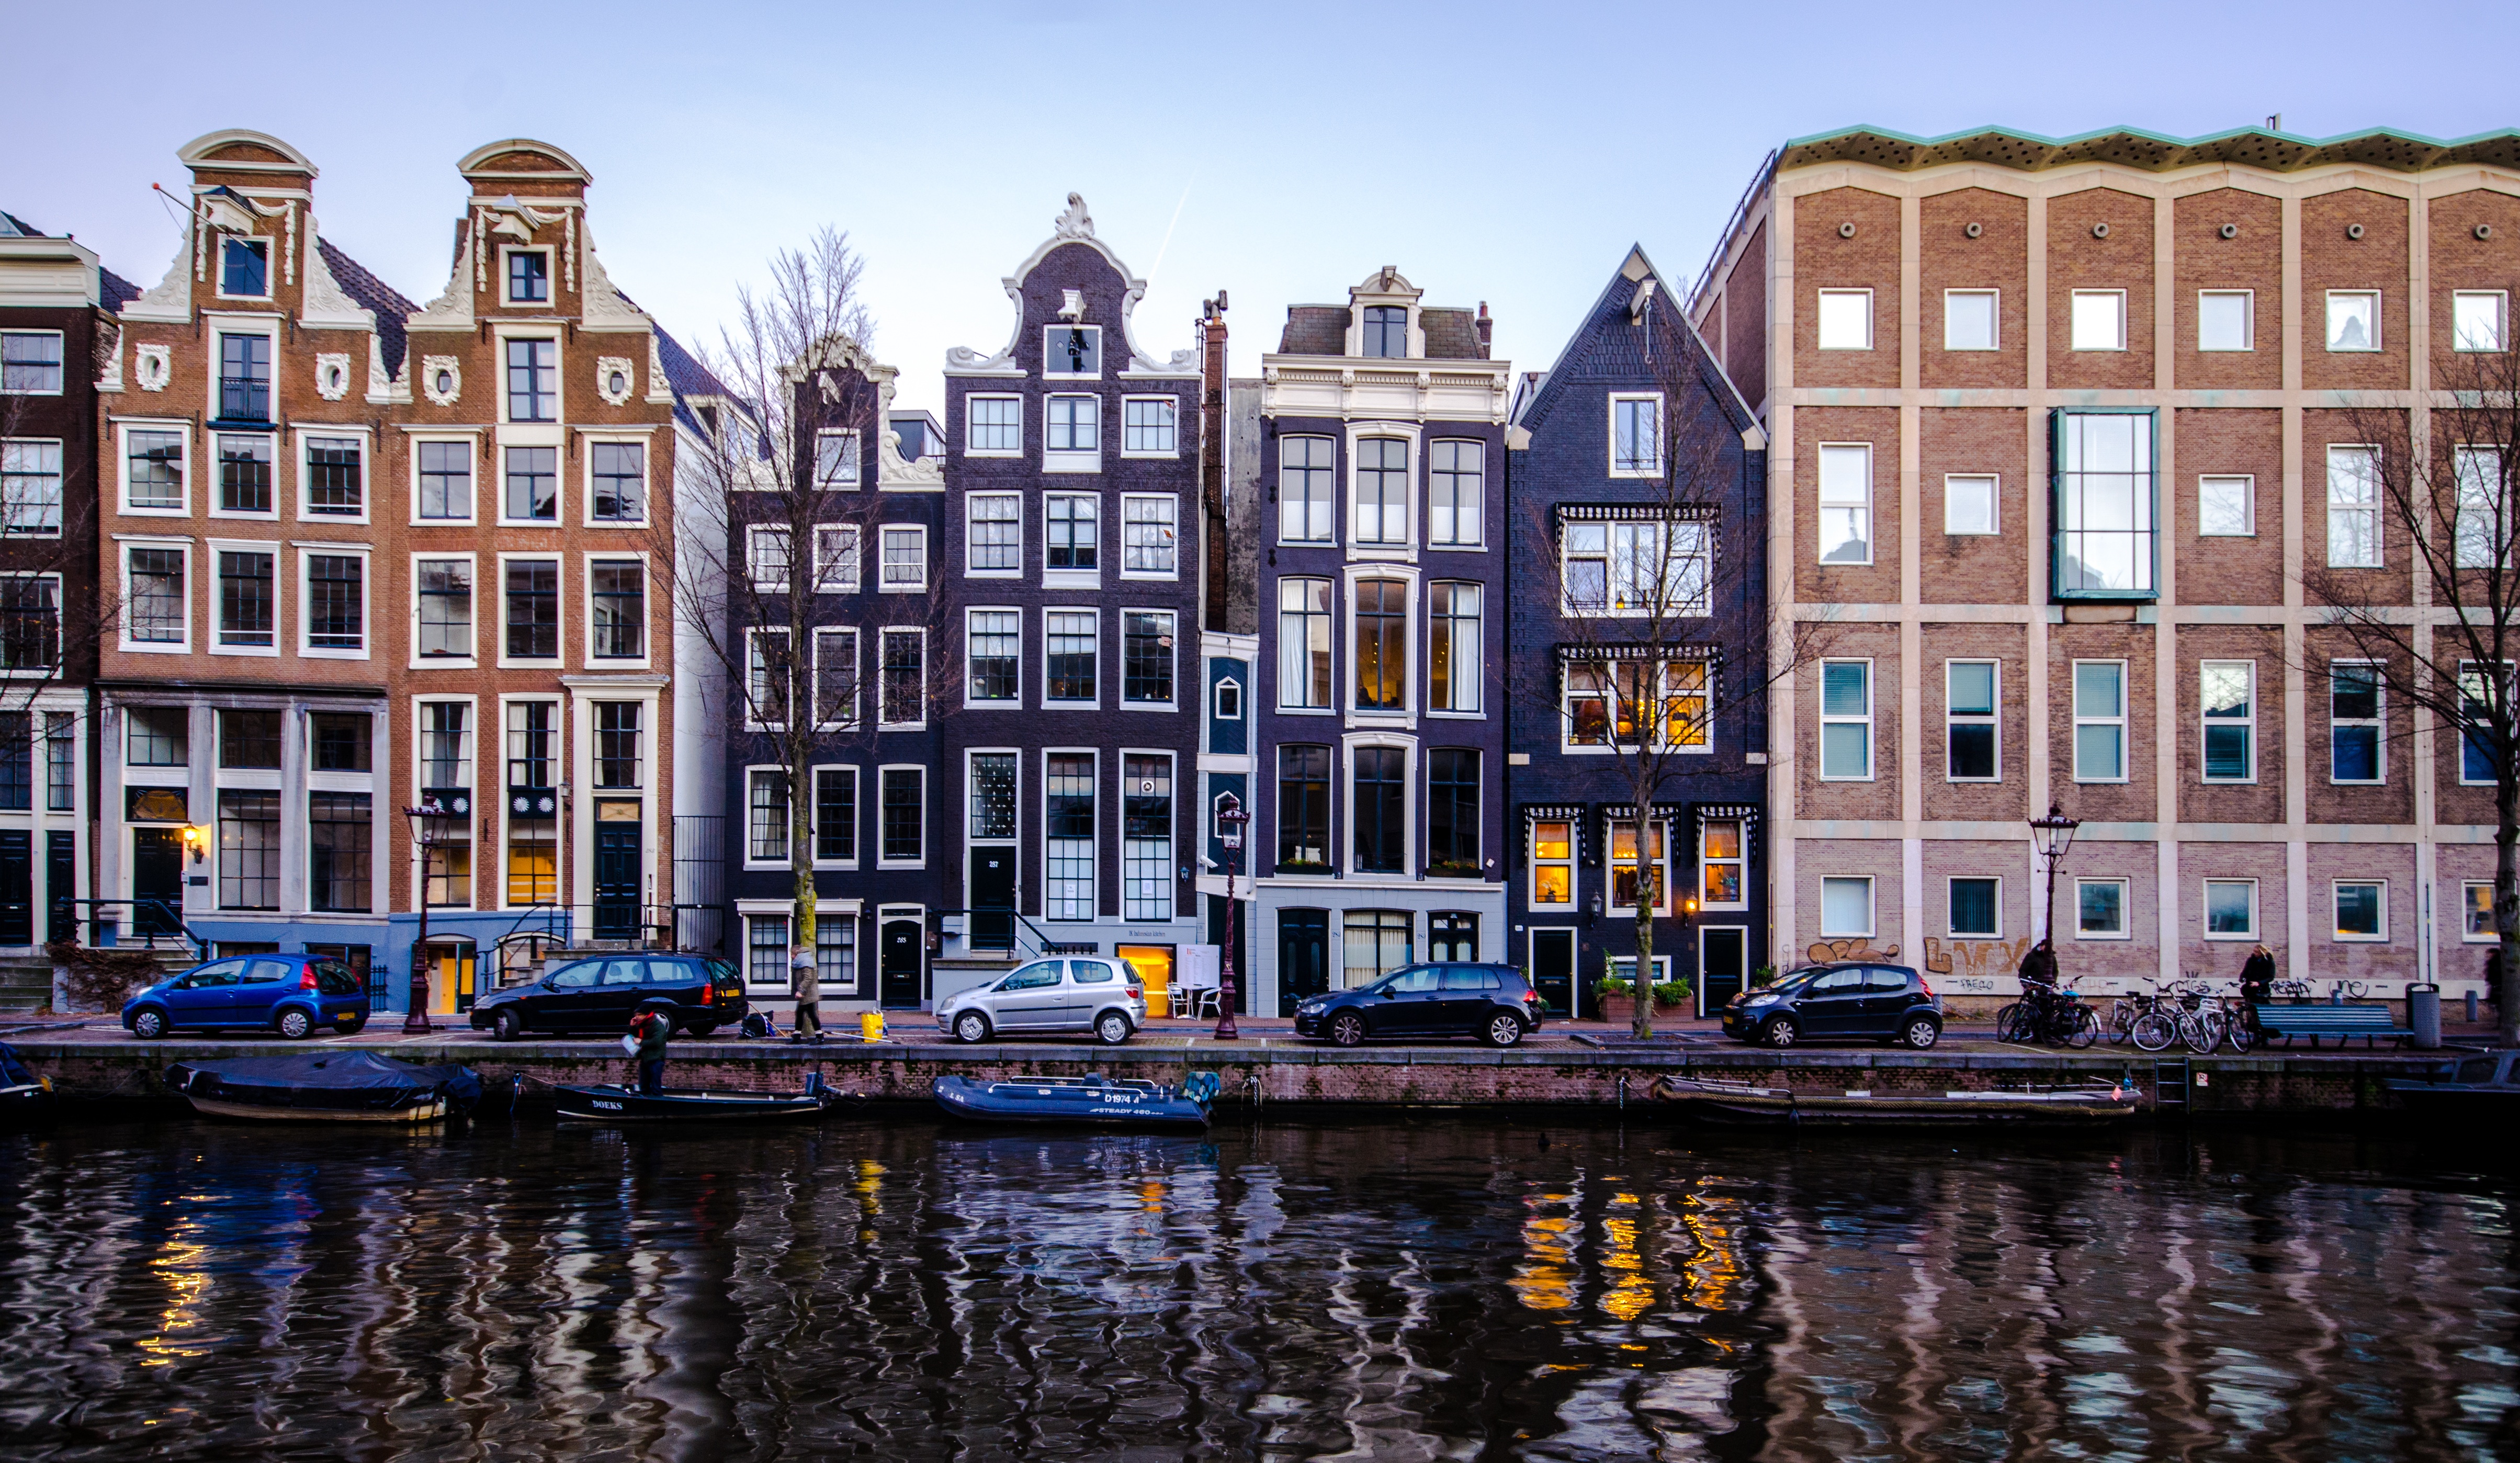
dock, boat, town, city, canal, cityscape, evening, reflection, vehicle, waterway, body of water, urban area